Apuseni Natural Park

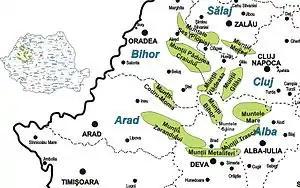
Map of the Apuseni Mountains

The Apuseni Natural Park is a protected area (natural park category V IUCN) situated in Romania, in the administrative territory of counties Alba (28%), Bihor (32 %), and Cluj (40%).